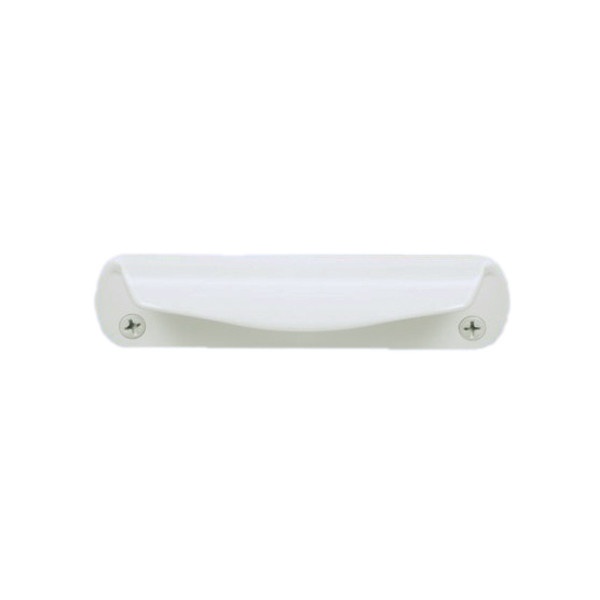
Handle - 200 Series Double-Hung & Gliding Window 0873349 Sash Handle with Screws, White
Replacement Sash Handle White Used on 200 Series Tilt-Wash Double-Hung and 200 Series Gliding Windows Comes with screws DETAILS Product Series 200 Series Product Line 200 Series Gliding Window 200 Series Tilt-Wash Double-Hung Window Lead Time 1.0 Vintage To Year 2002 to Present Warranty 10 Years Limited DIMENSIONS (IN INCHES) Weight (pounds) 1
Brand: Andersen
Category: Hardware > Building Materials > Window Hardware > Window Frames > Sliding Window Frames